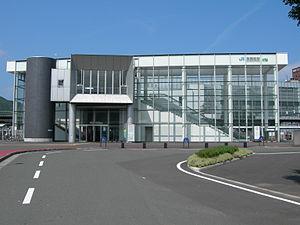
La gare de Nishi-Maizuru est une gare ferroviaire localisée dans la ville de Maizuru, dans la préfecture de Kyoto, au Japon. La gare est exploitée par la compagnie JR West et Kyoto Tango Railway, sur les lignes Maizuru et Miyazu.